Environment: real
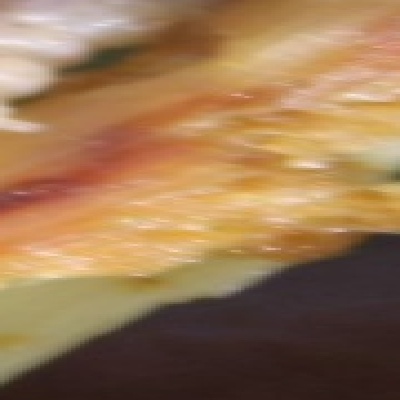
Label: fall_armyworm